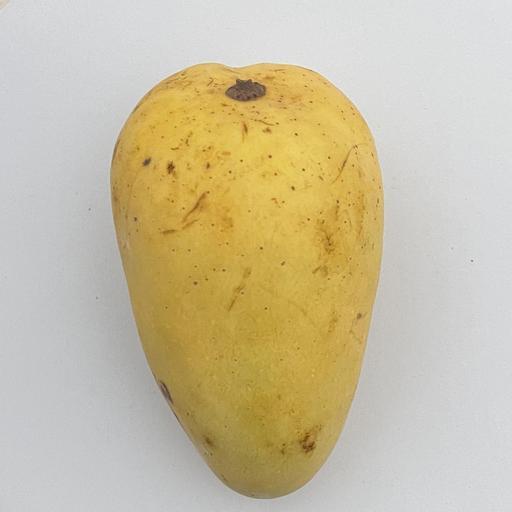
Crop type: Mango_Alphonso